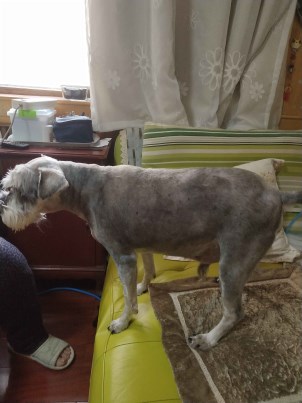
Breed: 2342-n000102-miniature_schnauzer